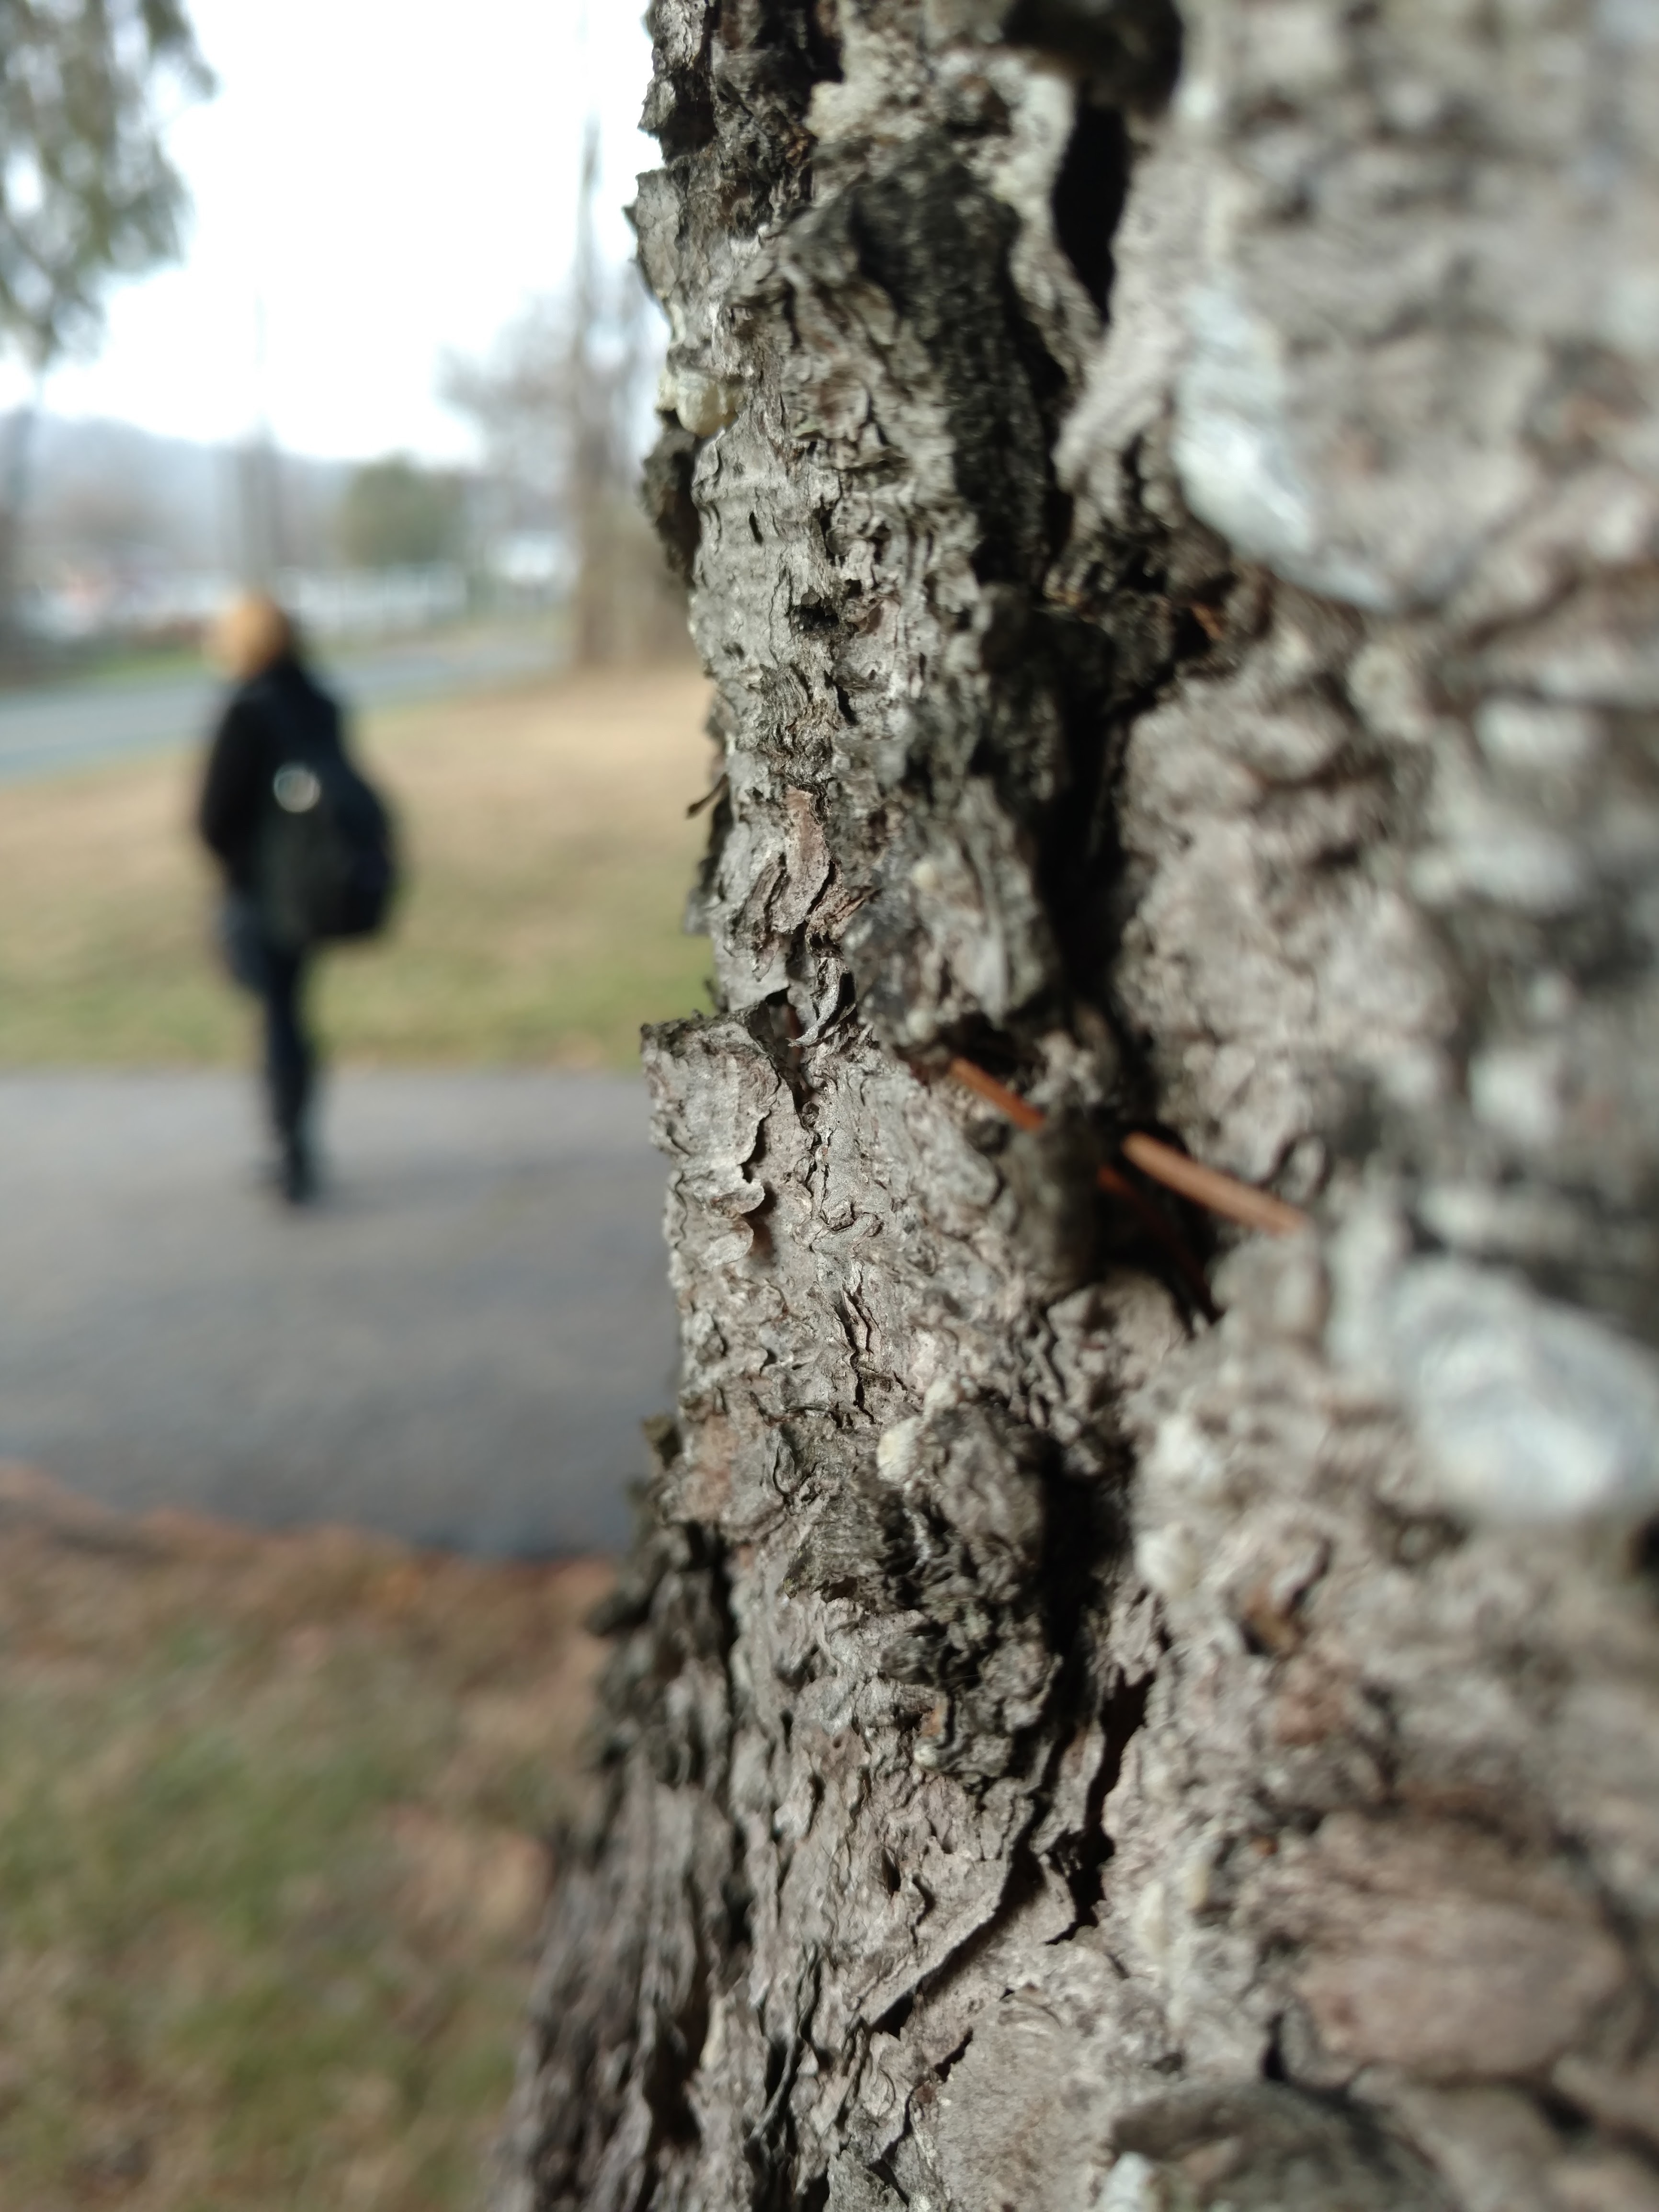
tree, nature, branch, winter, plant, wood, leaf, flower, trunk, spring, soil, season, woody plant